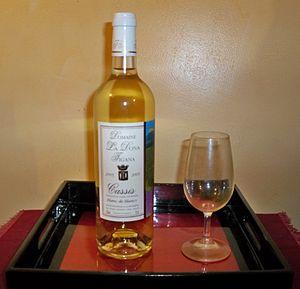
Bouteille de Dona Tigana, Cassis, Bouche du Rhône, France
Le cassis est un vin d'appellation d'origine contrôlée, produit sur la commune de Cassis, dans les Bouches-du-Rhône. C'est la première AOC reconnue en Provence, en 1936.
Cassis est une commune du département des Bouches-du-Rhône et de la région administrative Provence-Alpes-Côte d'Azur. Elle est caractérisée par les falaises présentes sur son territoire et par les vins de Cassis produits dans la région. Le tourisme joue un rôle important dans l'économie de cette commune.